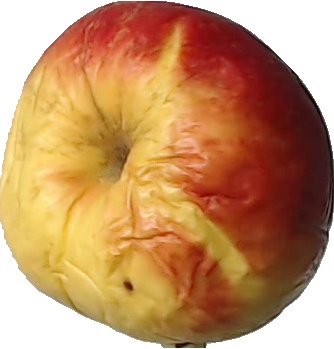
Label: apple_red_yellow_1